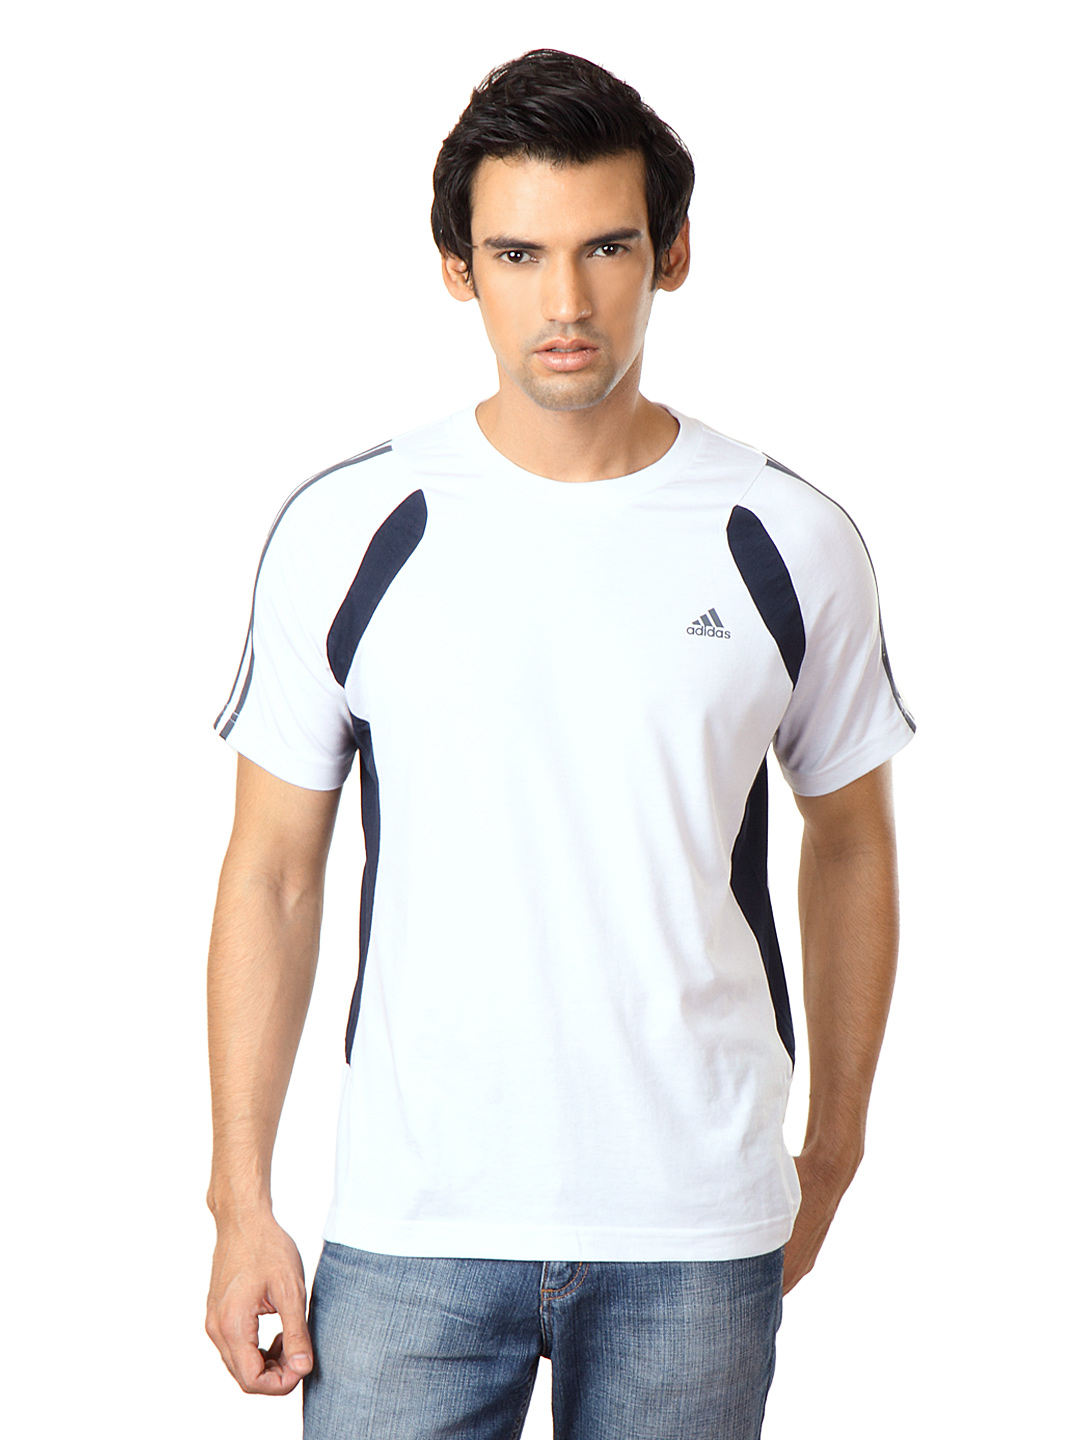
ADIDAS Men White T-shirt
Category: Apparel / Topwear / Tshirts
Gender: Men
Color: White
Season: Summer 2012
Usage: Casual